Vicús culture

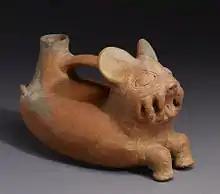
Vicús Feline Vessel from Walters Art Museum

Vicús culture was an important early culture in Peru from 1000/200 BCE to 300/600 CE. They lived in the Piura region in the northern Pacific coast of Peru. Its administrative headquarters, located in the "Cerro Vicús", at an altitude of 170 meters above sea level, and which gives its name to this culture, served as a link with other Andean cities located further north.